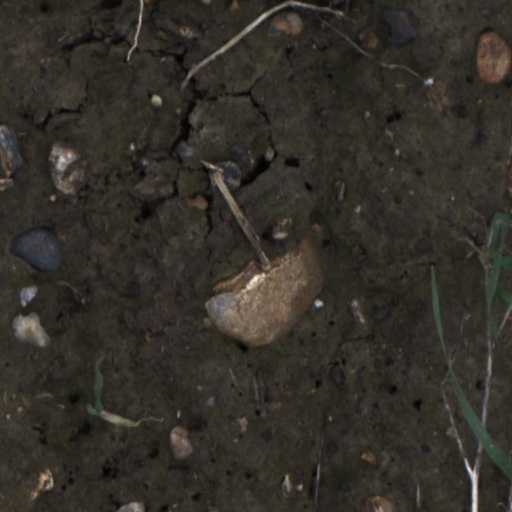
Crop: wheat